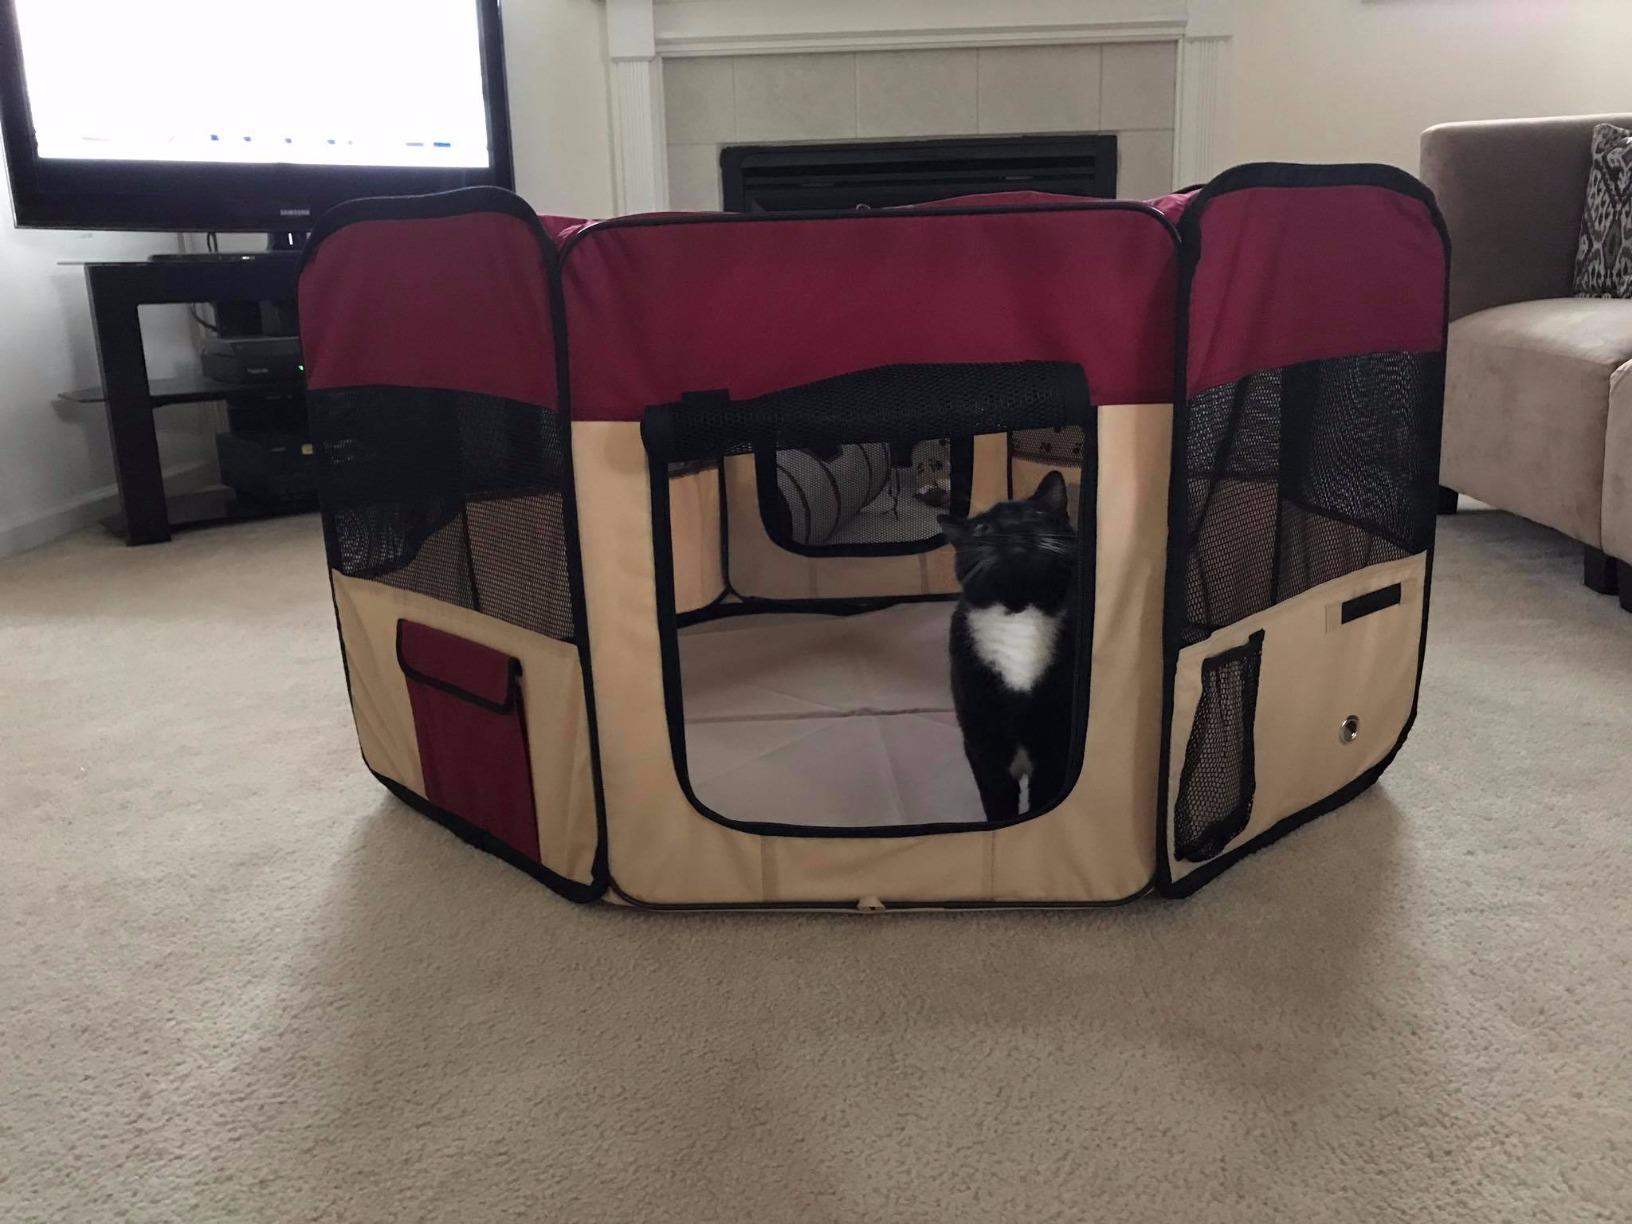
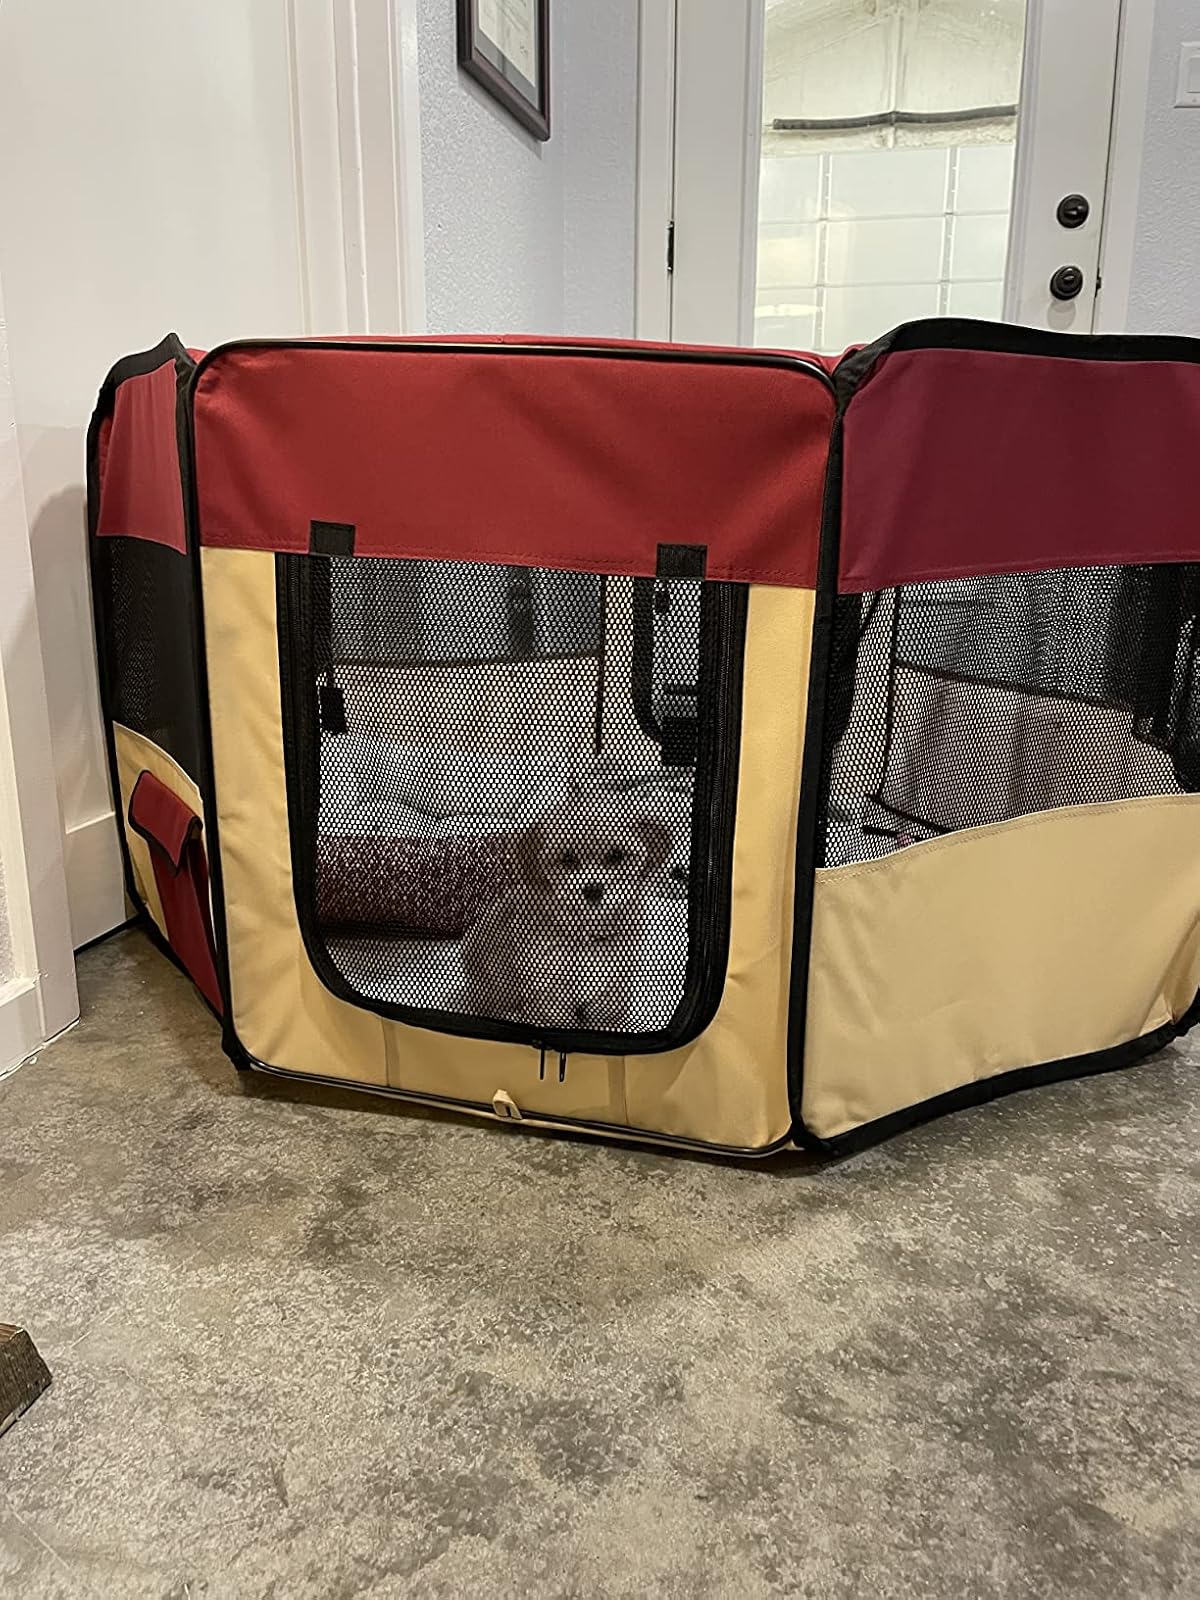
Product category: items_kennel
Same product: yes